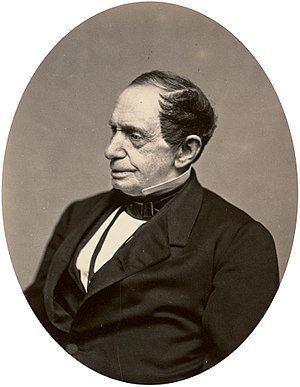
Johns Hopkins
Johns Hopkins var en amerikansk forretningsmand og filantrop. Hans formue stammede blandt andet fra investeringer i industri og jernbane.